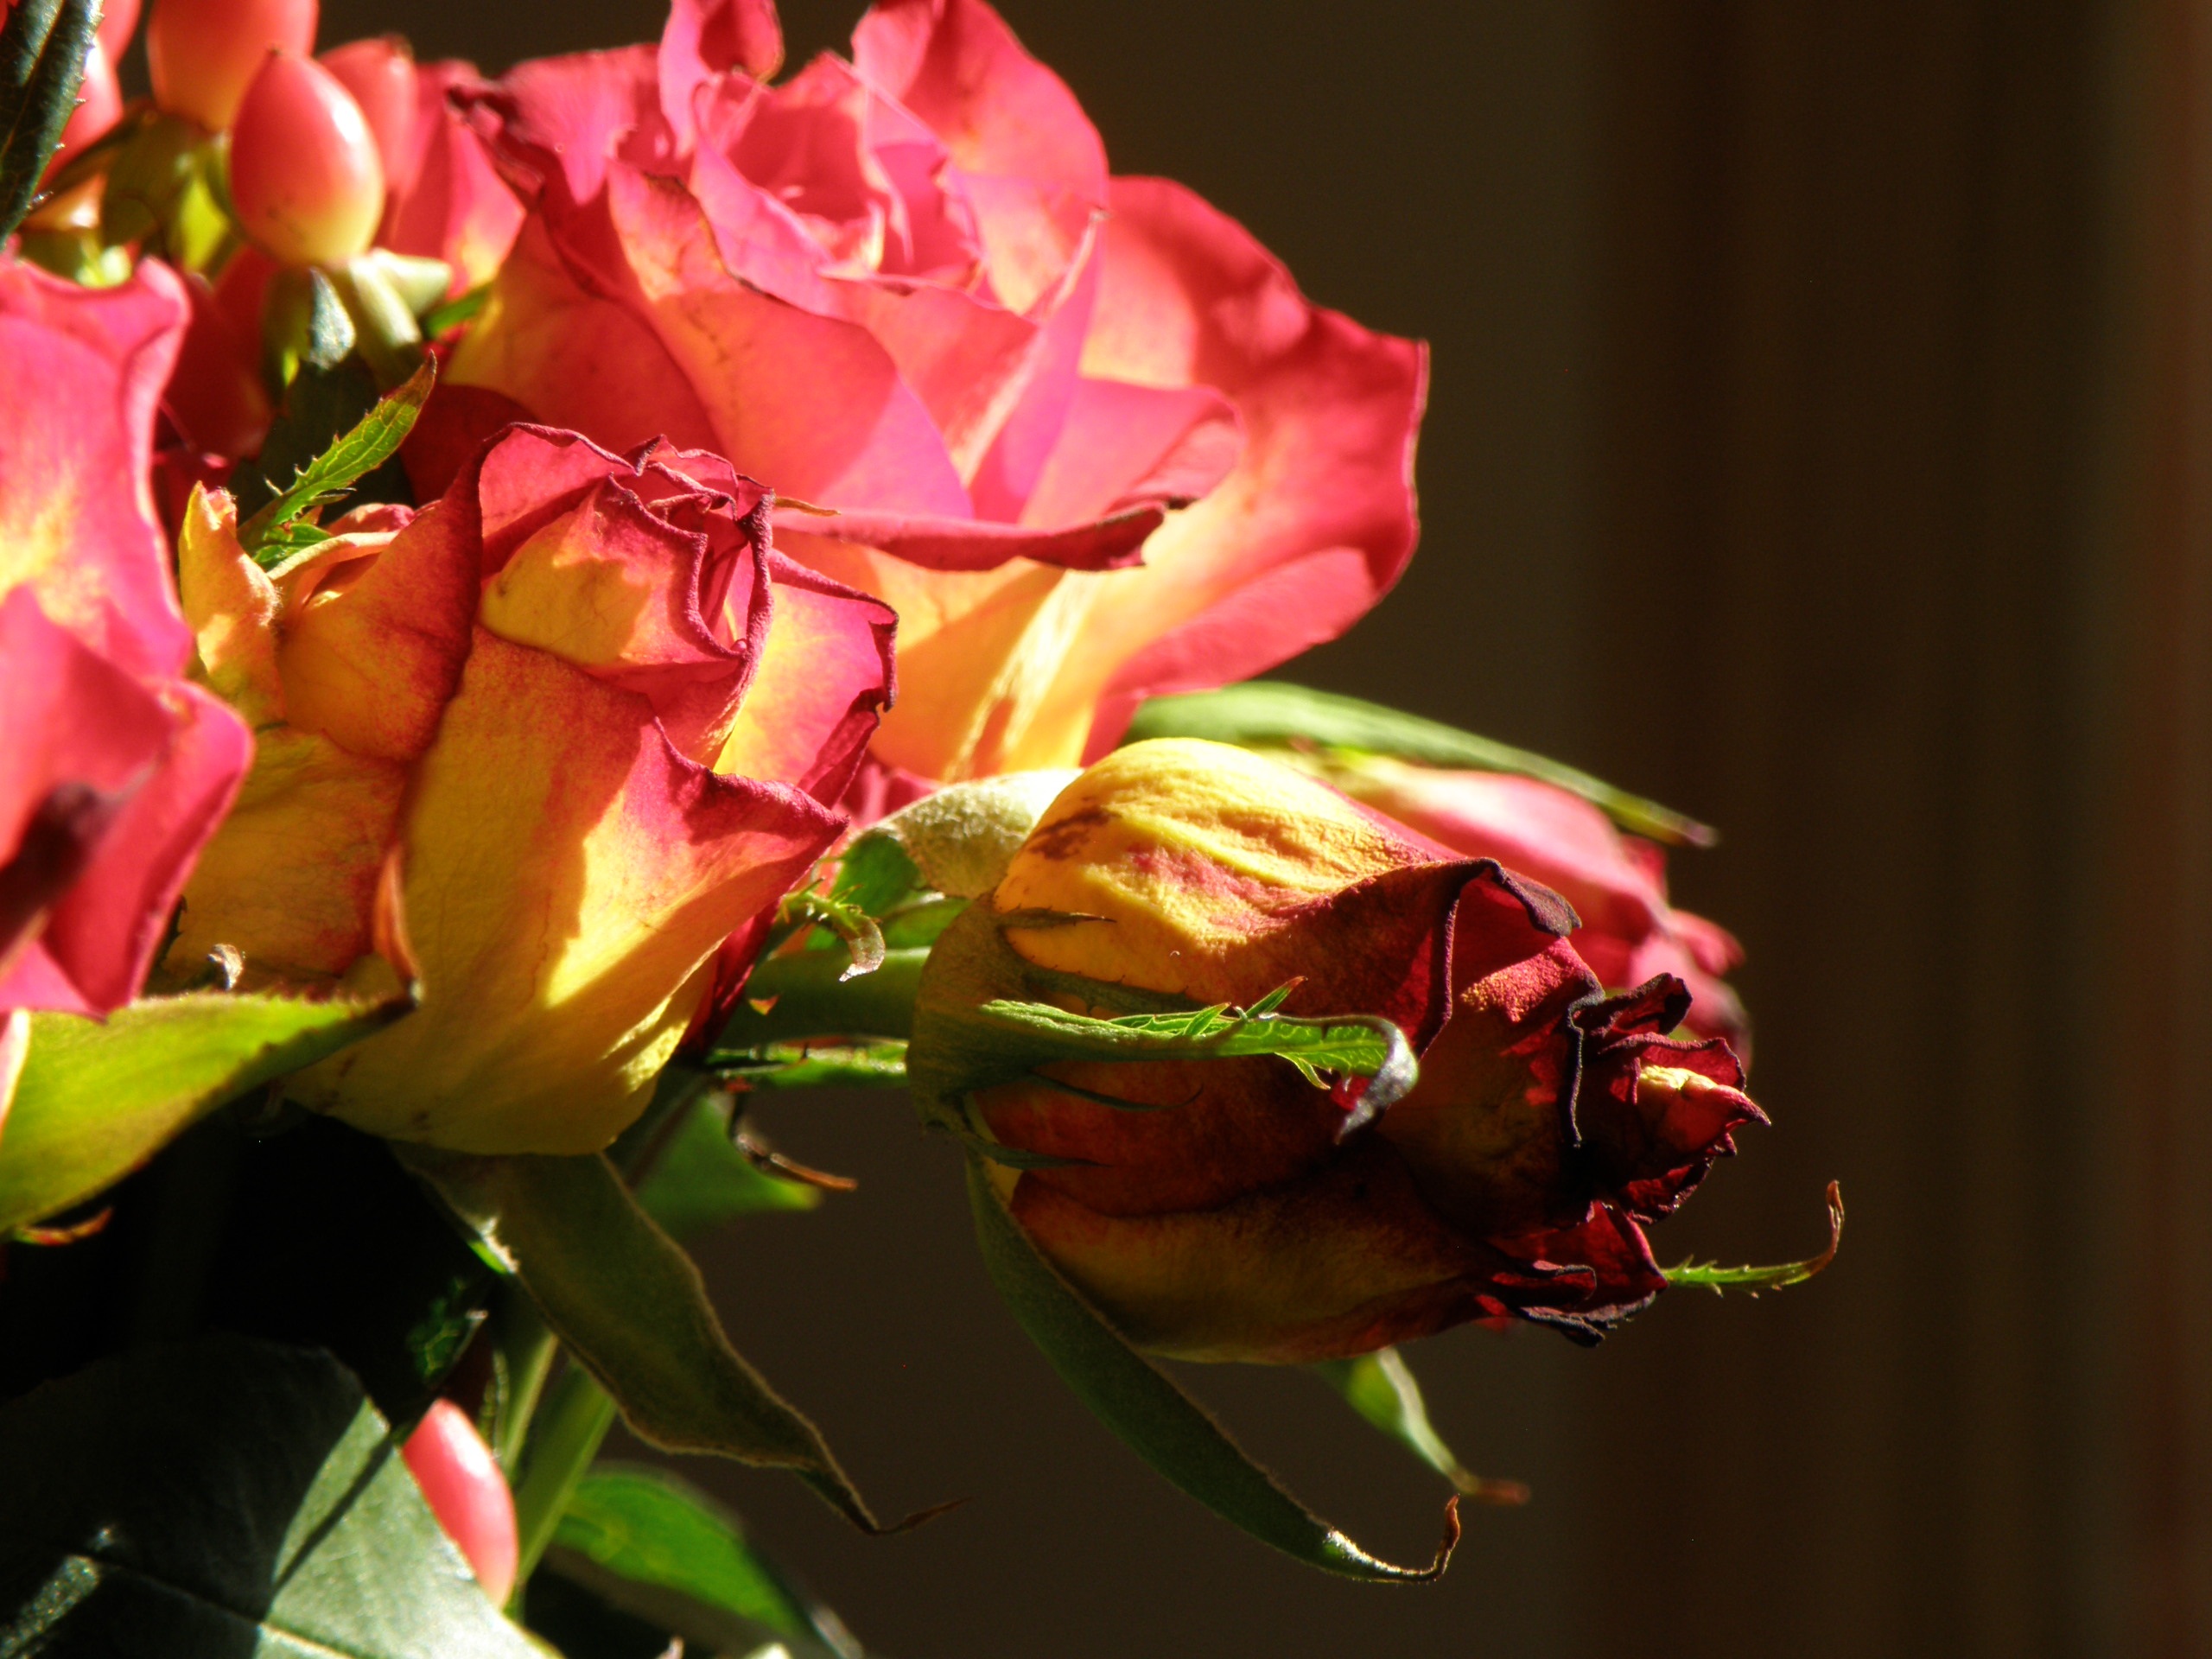
blossom, plant, leaf, flower, petal, bouquet, rose, decoration, red, pink, flora, flowers, floristry, macro photography, flowering plant, garden roses, rose family, land plant, rose order, buquet